Acala

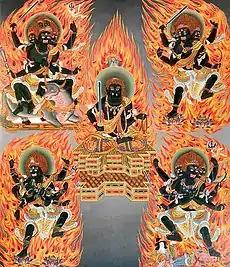

While some scholars have put forward the theory that Acala originated from the Hindu god Shiva, particularly his attributes of destruction and reincarnation, Bernard Faure suggested the wrathful esoteric deity Trailokyavijaya (whose name is an epithet of Shiva), the Vedic fire god Agni, and the guardian deity Vajrapani to be other, more likely prototypes for Acala. He notes: "one could theoretically locate Acala's origins in a generic , but only in the sense that all Tantric deities can in one way or another be traced back to ." Faure compares Acala to Vajrapani in that both were originally minor deities who eventually came to occupy important places in the Buddhist pantheon.